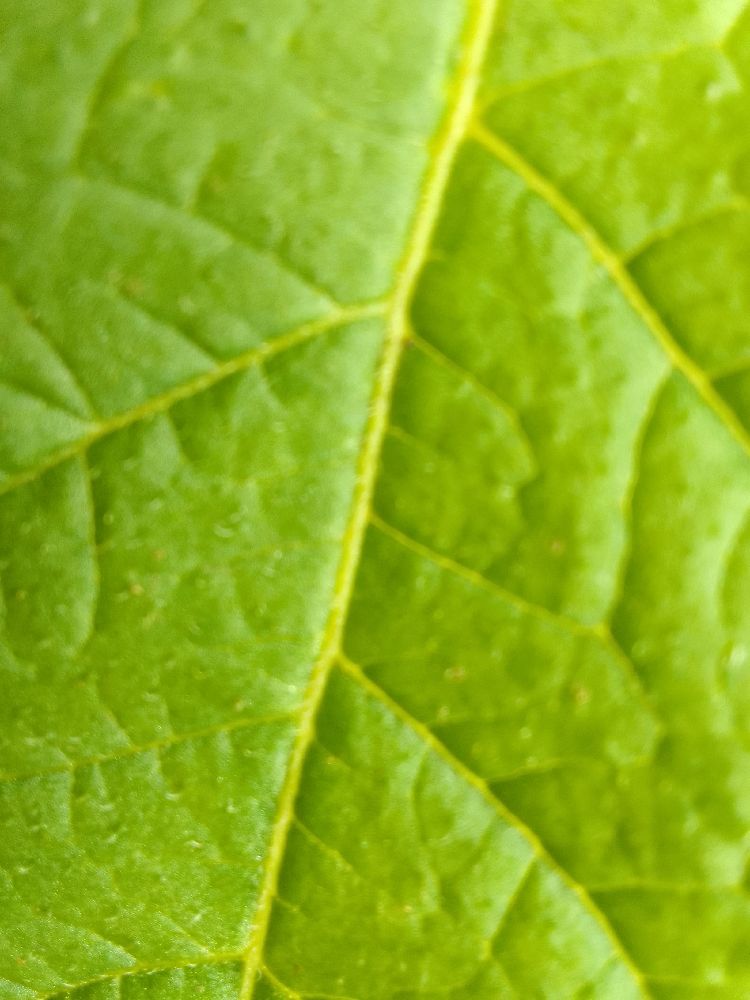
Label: Healthy